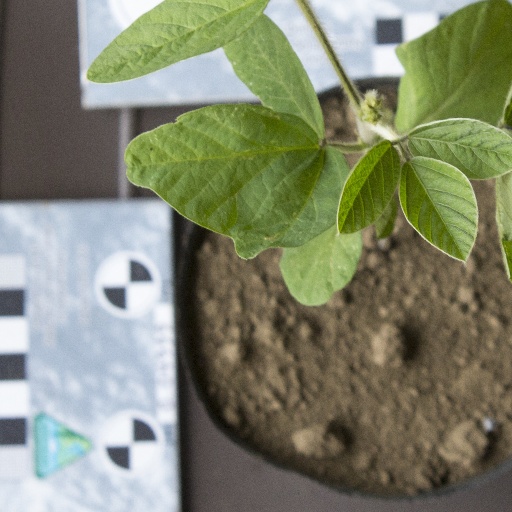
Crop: soybean